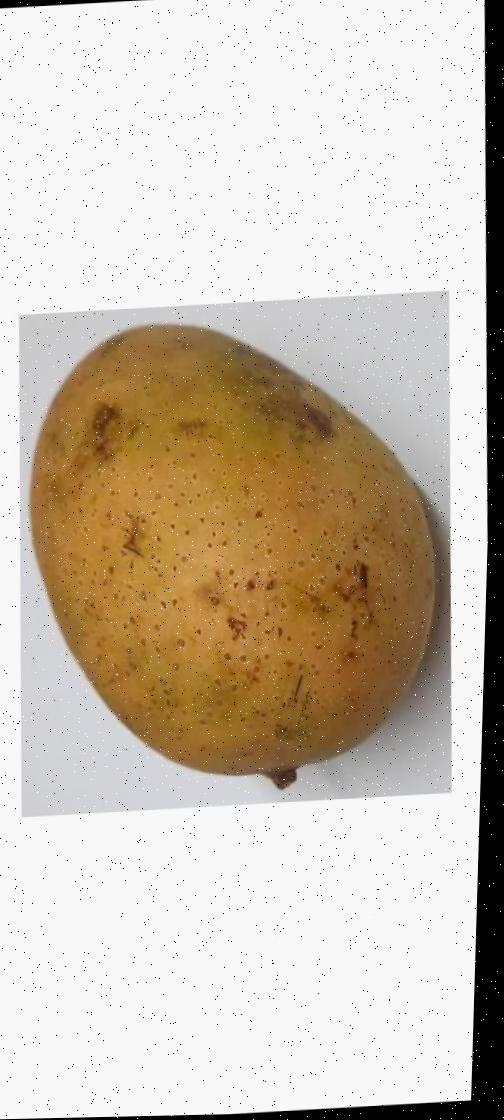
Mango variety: Ashshina Classic